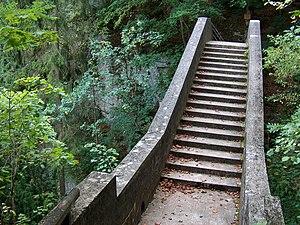
Inzigkofen est une commune allemand du Bade-Wurtemberg dans l'arrondissement de Sigmaringen.